Wilfred Milne

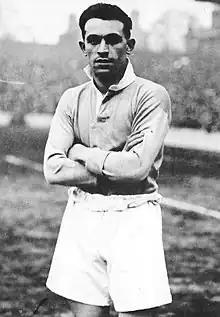
Portrait of Wilfred Milne

Wilfred Milne (24 March 1899 – 29 November 1977) was an English professional footballer. A one-club man, Milne spent his entire professional career with Swansea Town where he holds the club record for most appearances in the Football League.